Forestry in Ghana

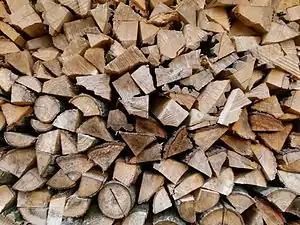
Processed timber

There were about 220 lumber processors in Ghana at the beginning of the 1990s, but the sector was subject to a number of limitations. Kiln-dried goods are in high demand abroad, but Ghanaian producers couldn't keep up with demand due to a lack of kilns. Because air-dried wood tends to become unstable over time, the inexpensive air-dried processing method was not satisfactory. Incentives for foreign investment were less alluring in this industry than they were in others, like mining. In addition, compared to mining and cocoa production regions, the Western Region, where lumber processing is located, continued to have relatively neglected infrastructure. Lack of managerial and technological expertise are among the other challenges.